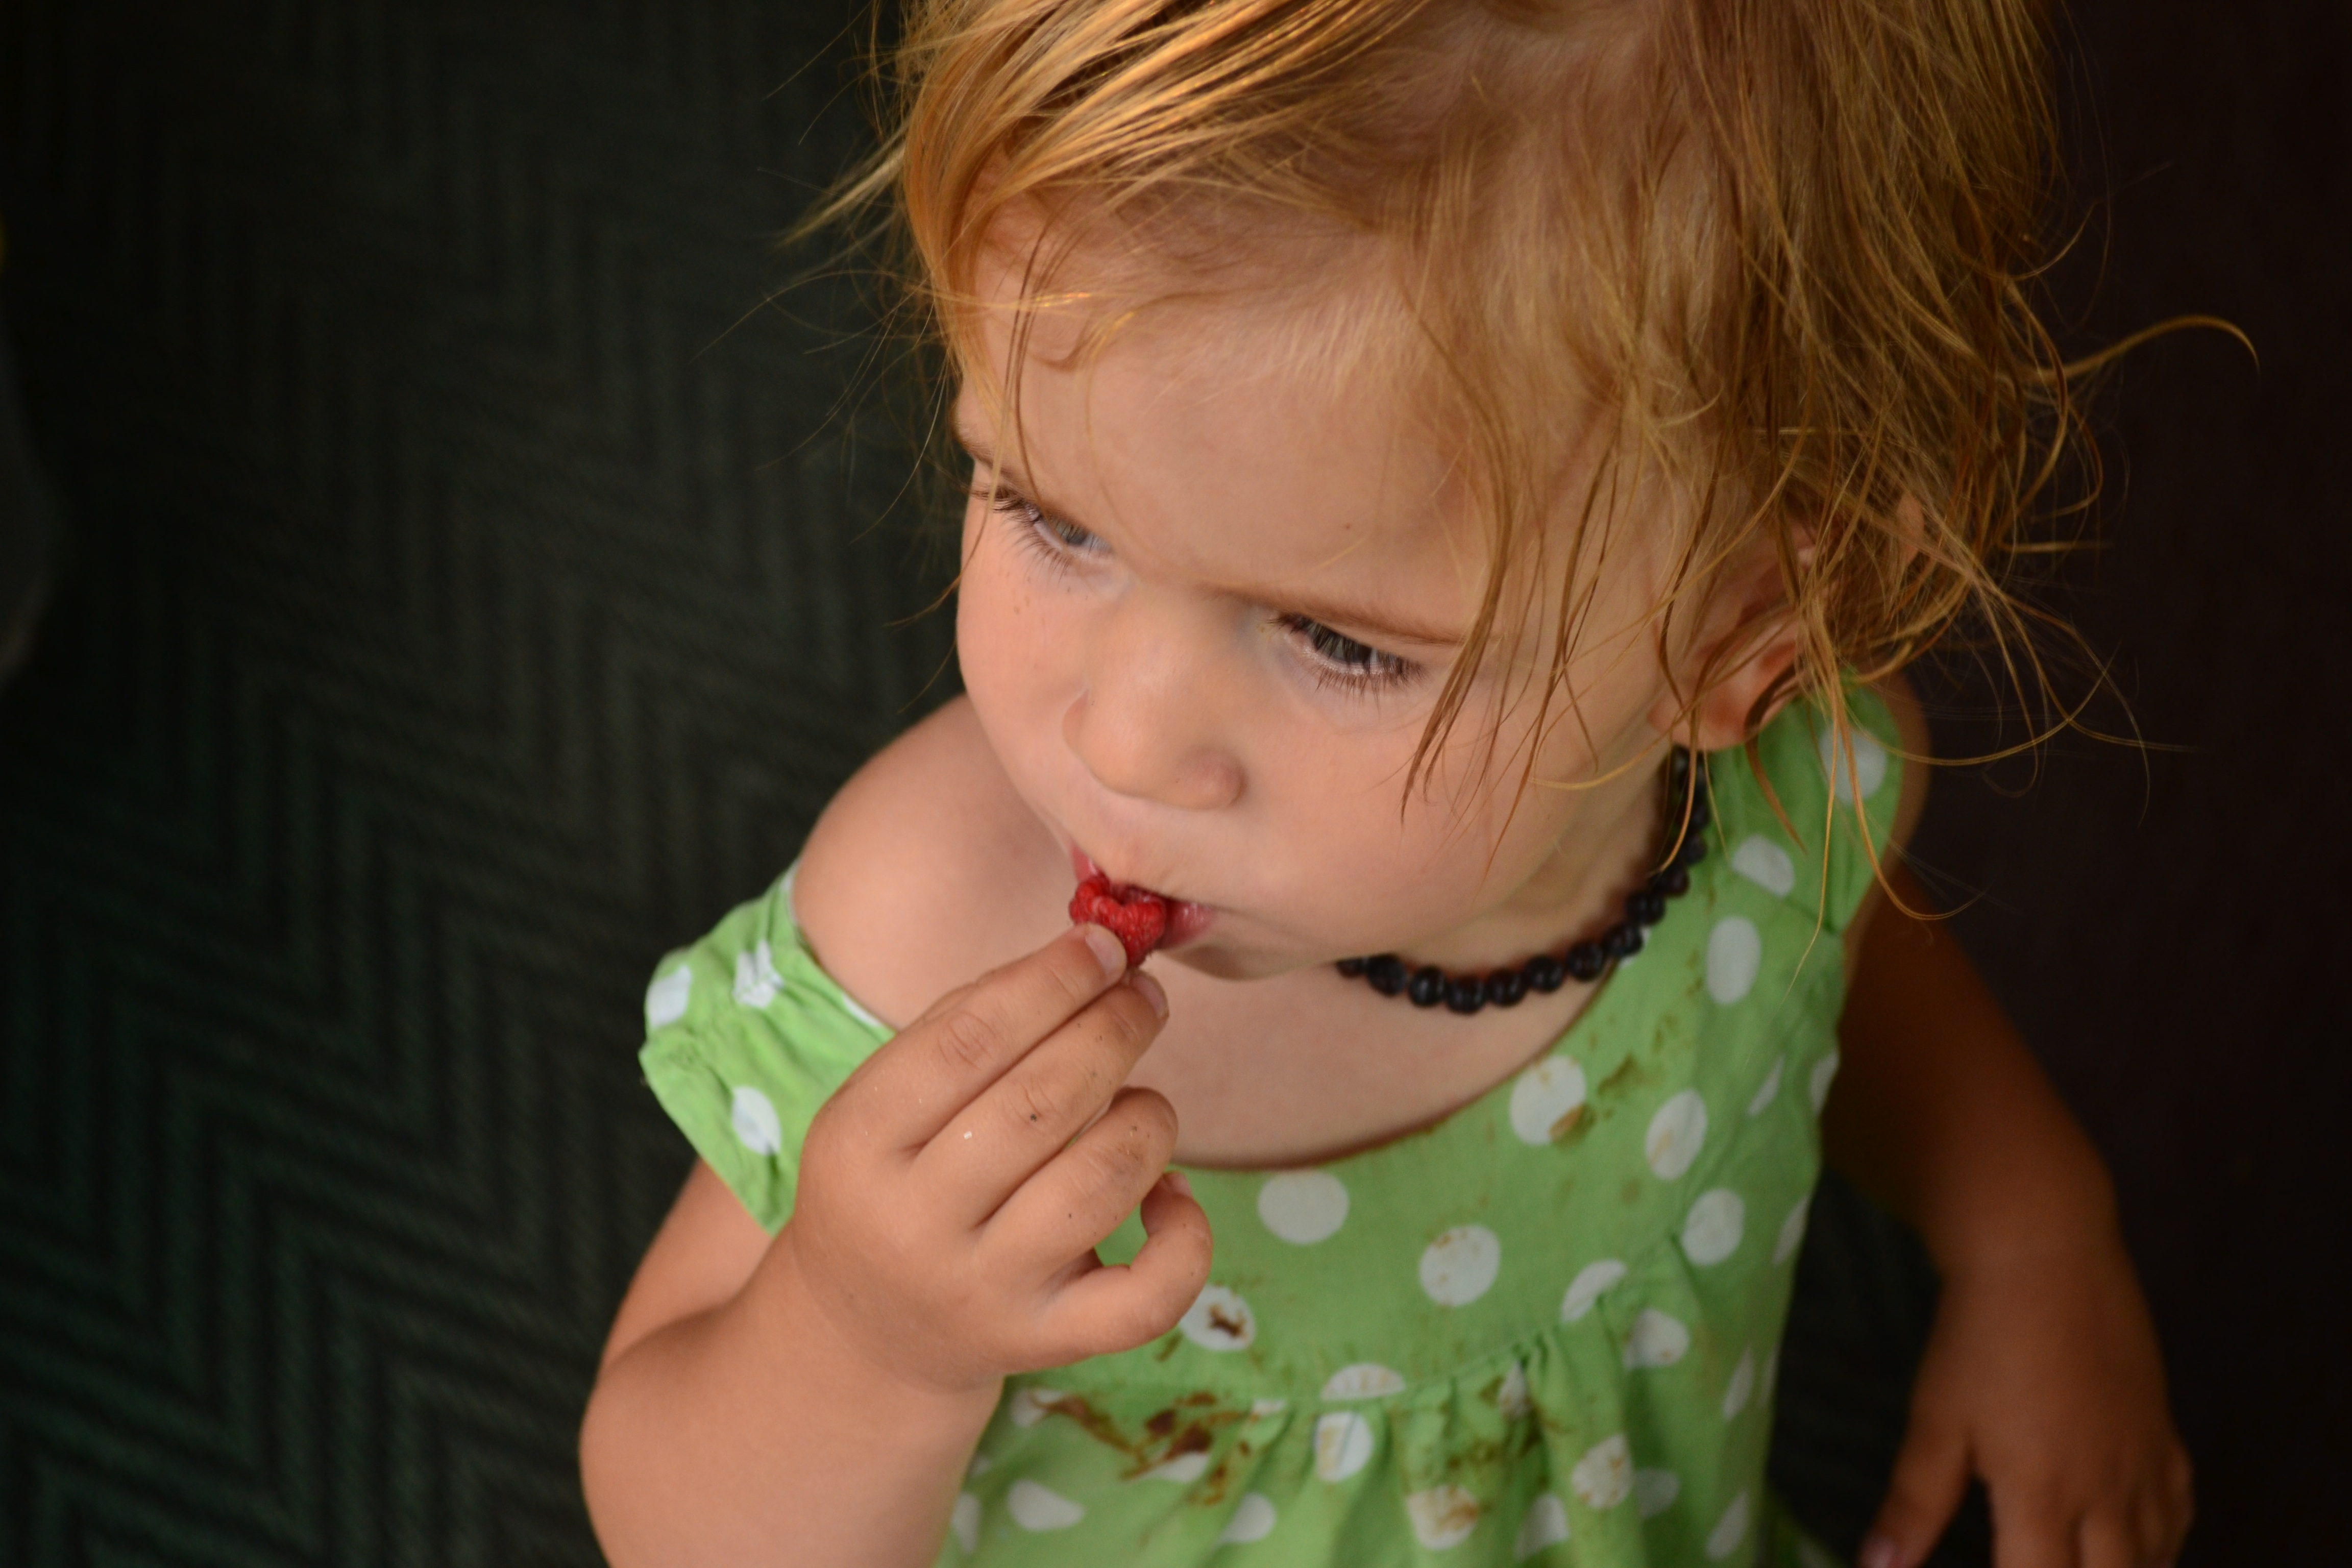
hand, person, girl, hair, portrait, model, green, child, facial expression, hairstyle, smile, mouth, face, eating, nose, infant, toddler, eye, head, skin, beauty, blond, organ, sweetness, emotion, portrait photography